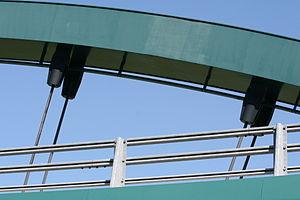
Le viaduc de Pannes est un pont en arc bow-string français qui permet à l’autoroute A77 de franchir le canal d'Orléans et la rivière Bézonde sur le territoire de la commune de Pannes, dans le département du Loiret et la région Centre-Val de Loire.